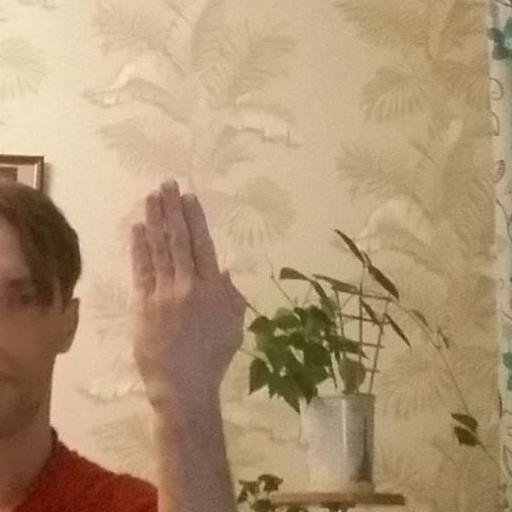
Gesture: stop_inverted